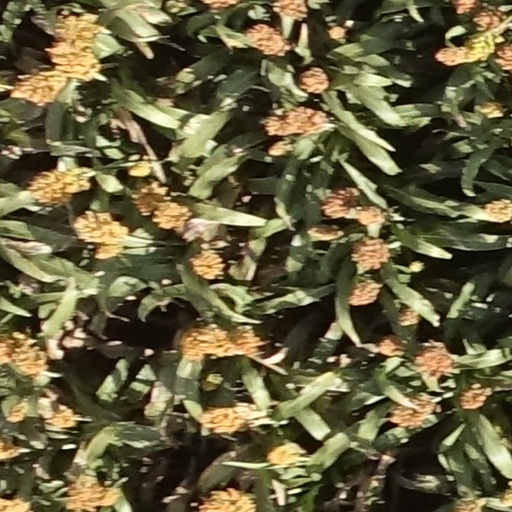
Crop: sorghum